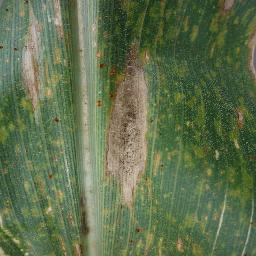
Label: Corn_(Maize)___Northern_Leaf_Blight